Hugh T. Inman

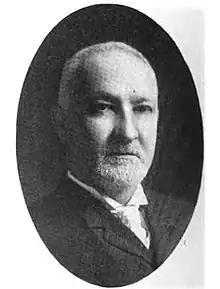

Hugh Theodore Inman (December 24, 1846 – November 14, 1910) was a member of the prominent Inman Family of Atlanta and was the wealthiest man in Georgia at the time of his death.